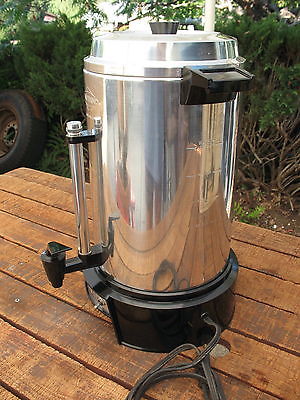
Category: coffee maker